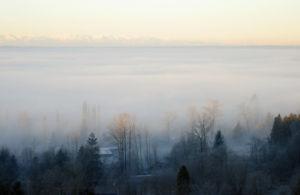
Photo de brouillard de vallée dans le comté de Snohomish, Washington, Etats-Unis. Español: Foto de la niebla del valle en el condado de Snohomish, Washington, los E.E.U.U..
Le brouillard est le phénomène météorologique constitué d’un amas de fines gouttelettes ou de fins cristaux de glace, accompagné de fines particules hygroscopiques saturées d'eau, souvent de taille microscopique, réduisant la visibilité en surface. Sa composition est donc identique à celle d'un nuage dont la base toucherait le sol. Par convention, les météorologistes parlent de brume lorsque la visibilité horizontale est supérieure à un kilomètre et de brouillard si la visibilité est inférieure à un kilomètre. Les marins utilisent souvent le terme de brume quelle que soit la visibilité horizontale et le nomment également fumée de mer quand il s'agit de brouillard d'évaporation.